James Yule

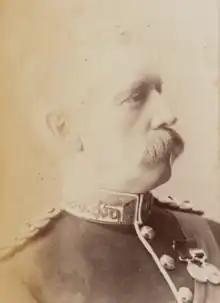
James Herbert Yule

Brigadier-General James Herbert Yule (26 April 1847 – 7 May 1920) was a senior British Army officer who briefly acted as General Officer Commanding the 4th Division during the Second Boer War.